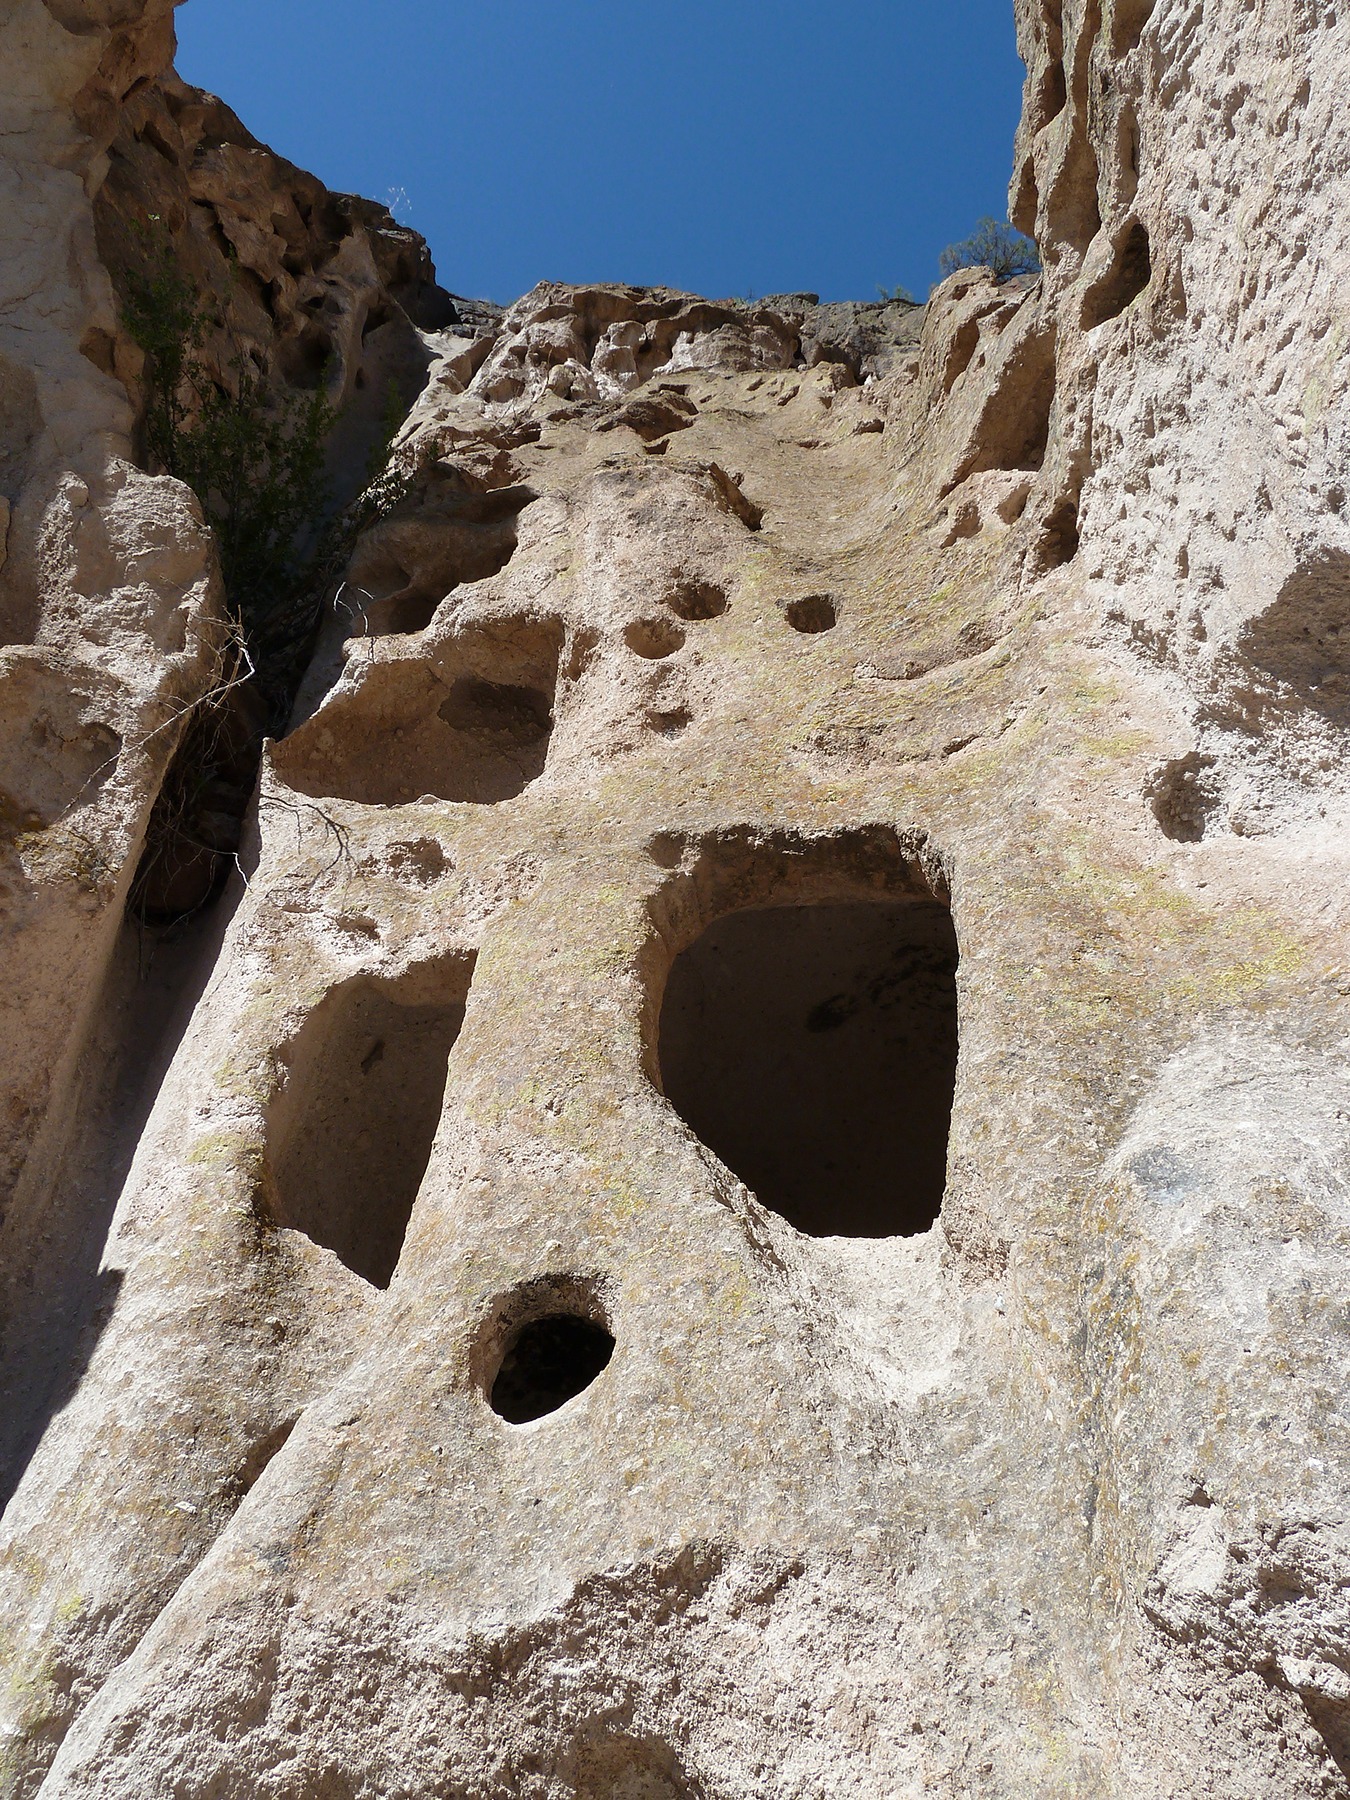
rock, architecture, desert, wall, formation, arch, scenery, usa, material, new mexico, native, sculpture, geology, temple, ruins, cliffs, limestone, heritage, tourist attraction, carving, cliff dwelling, ancient history, pueblo indian, bandelier national monument